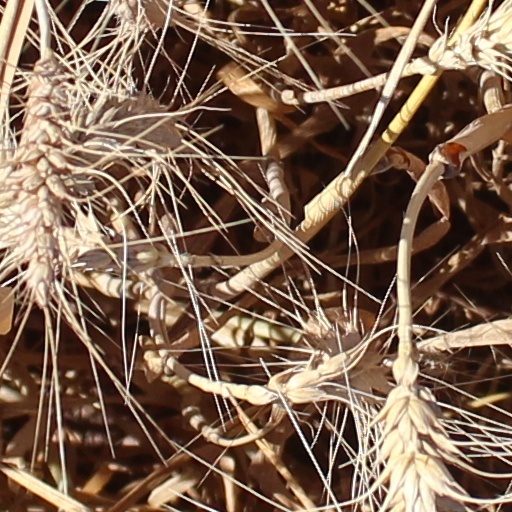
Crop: wheat